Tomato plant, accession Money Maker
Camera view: vertical (180 deg); turntable rotation: 90 degrees
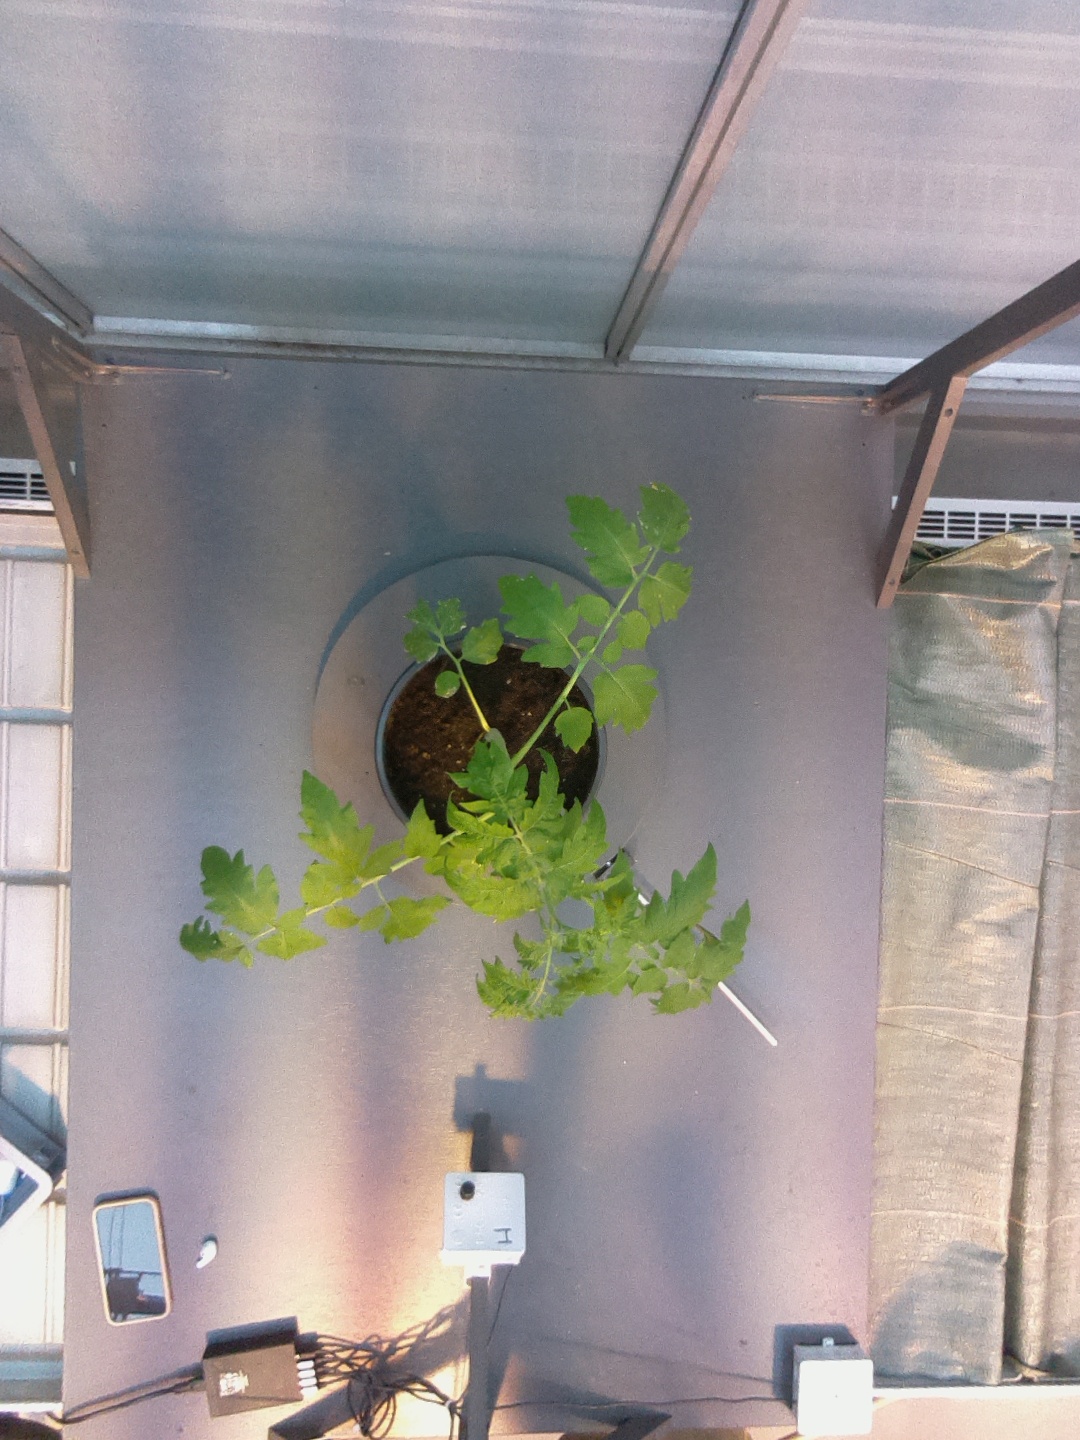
BBCH growth stage 13: 6 of true leaves visible